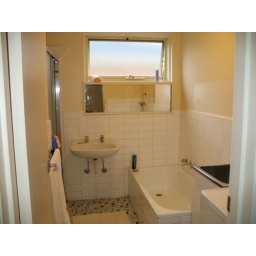
bathroom (separate shower &amp;amp; tub), washer on right by door